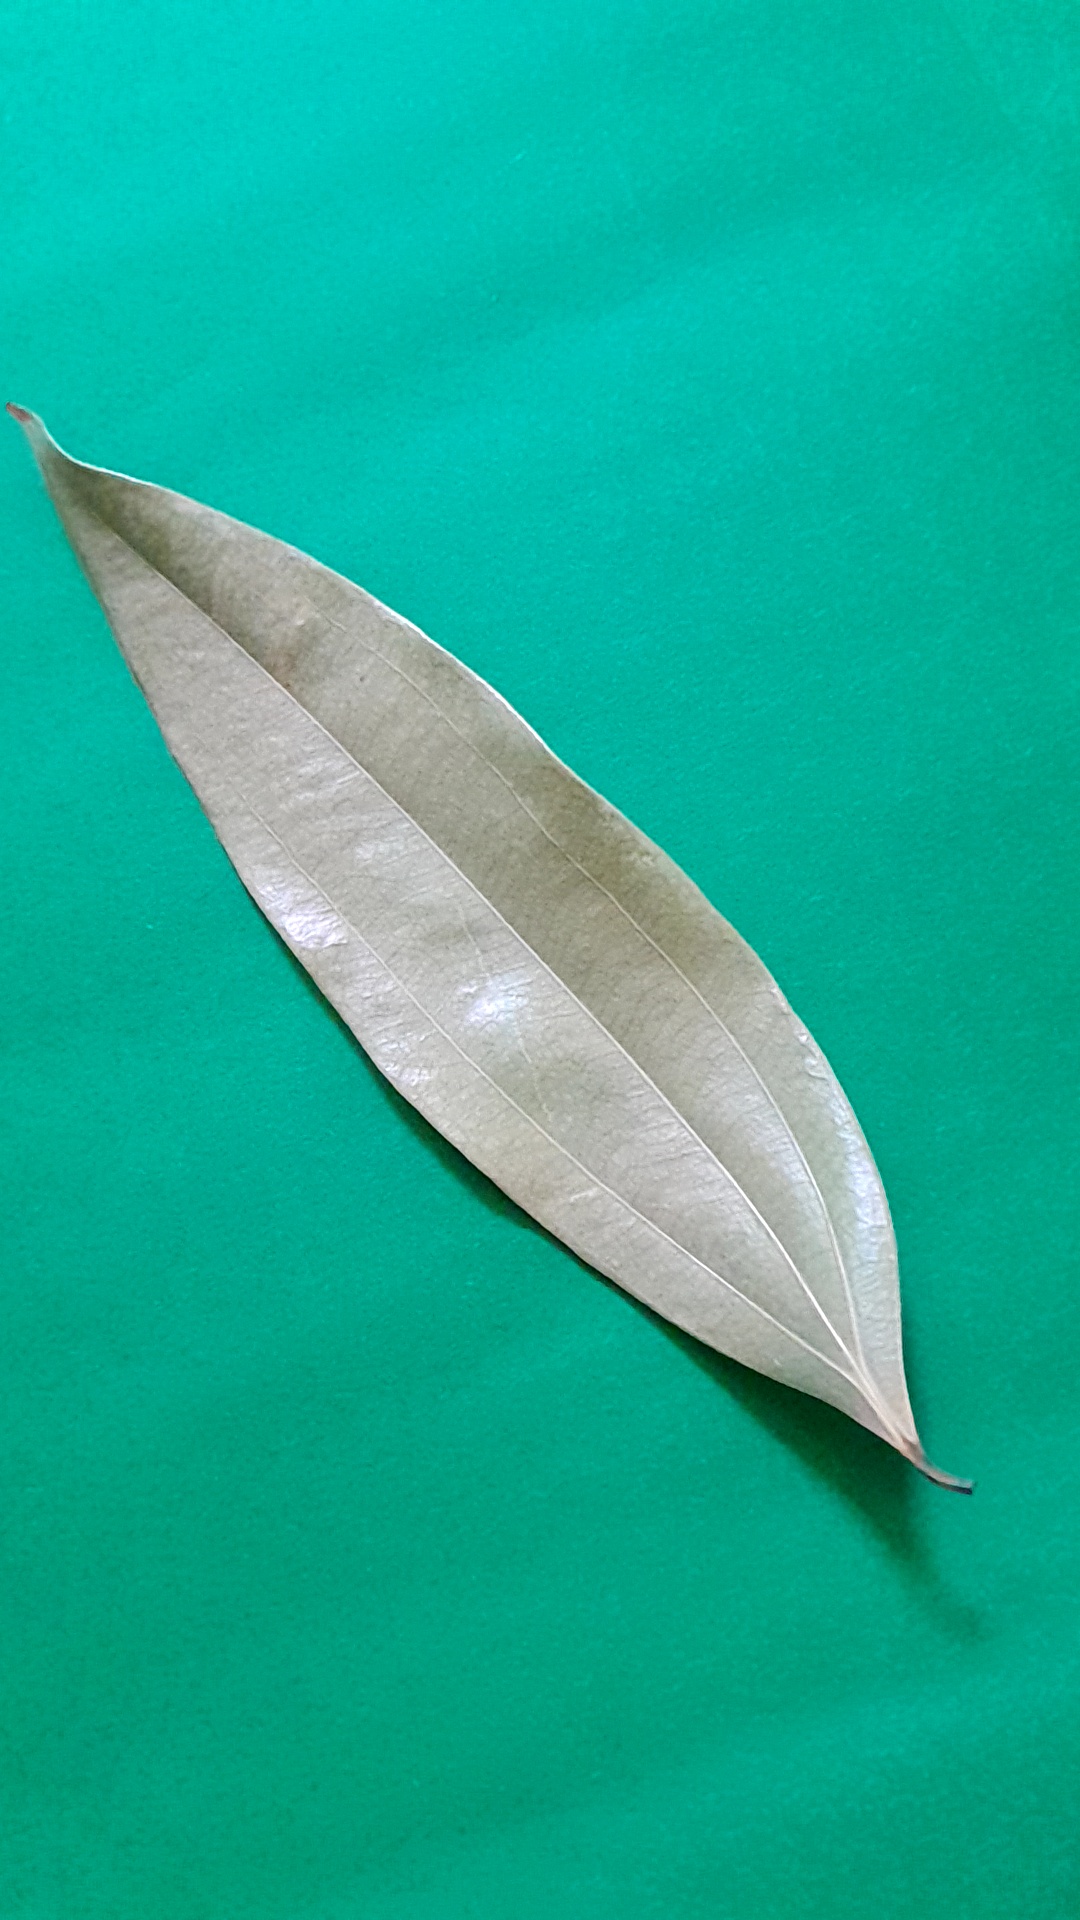
Label: Dry Leaf